Marcela Sabat

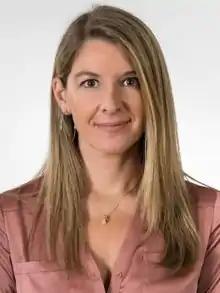
Official portrait (2018)

Marcela Constanza Sabat Fernández (born 4 April 1981) is a Chilean lawyer and politician who served as a Senator.